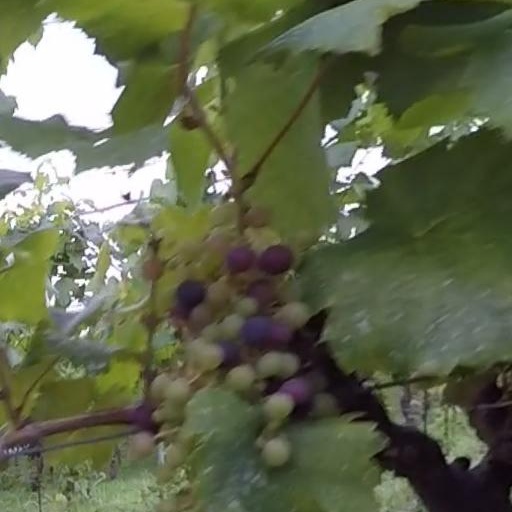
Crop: grape